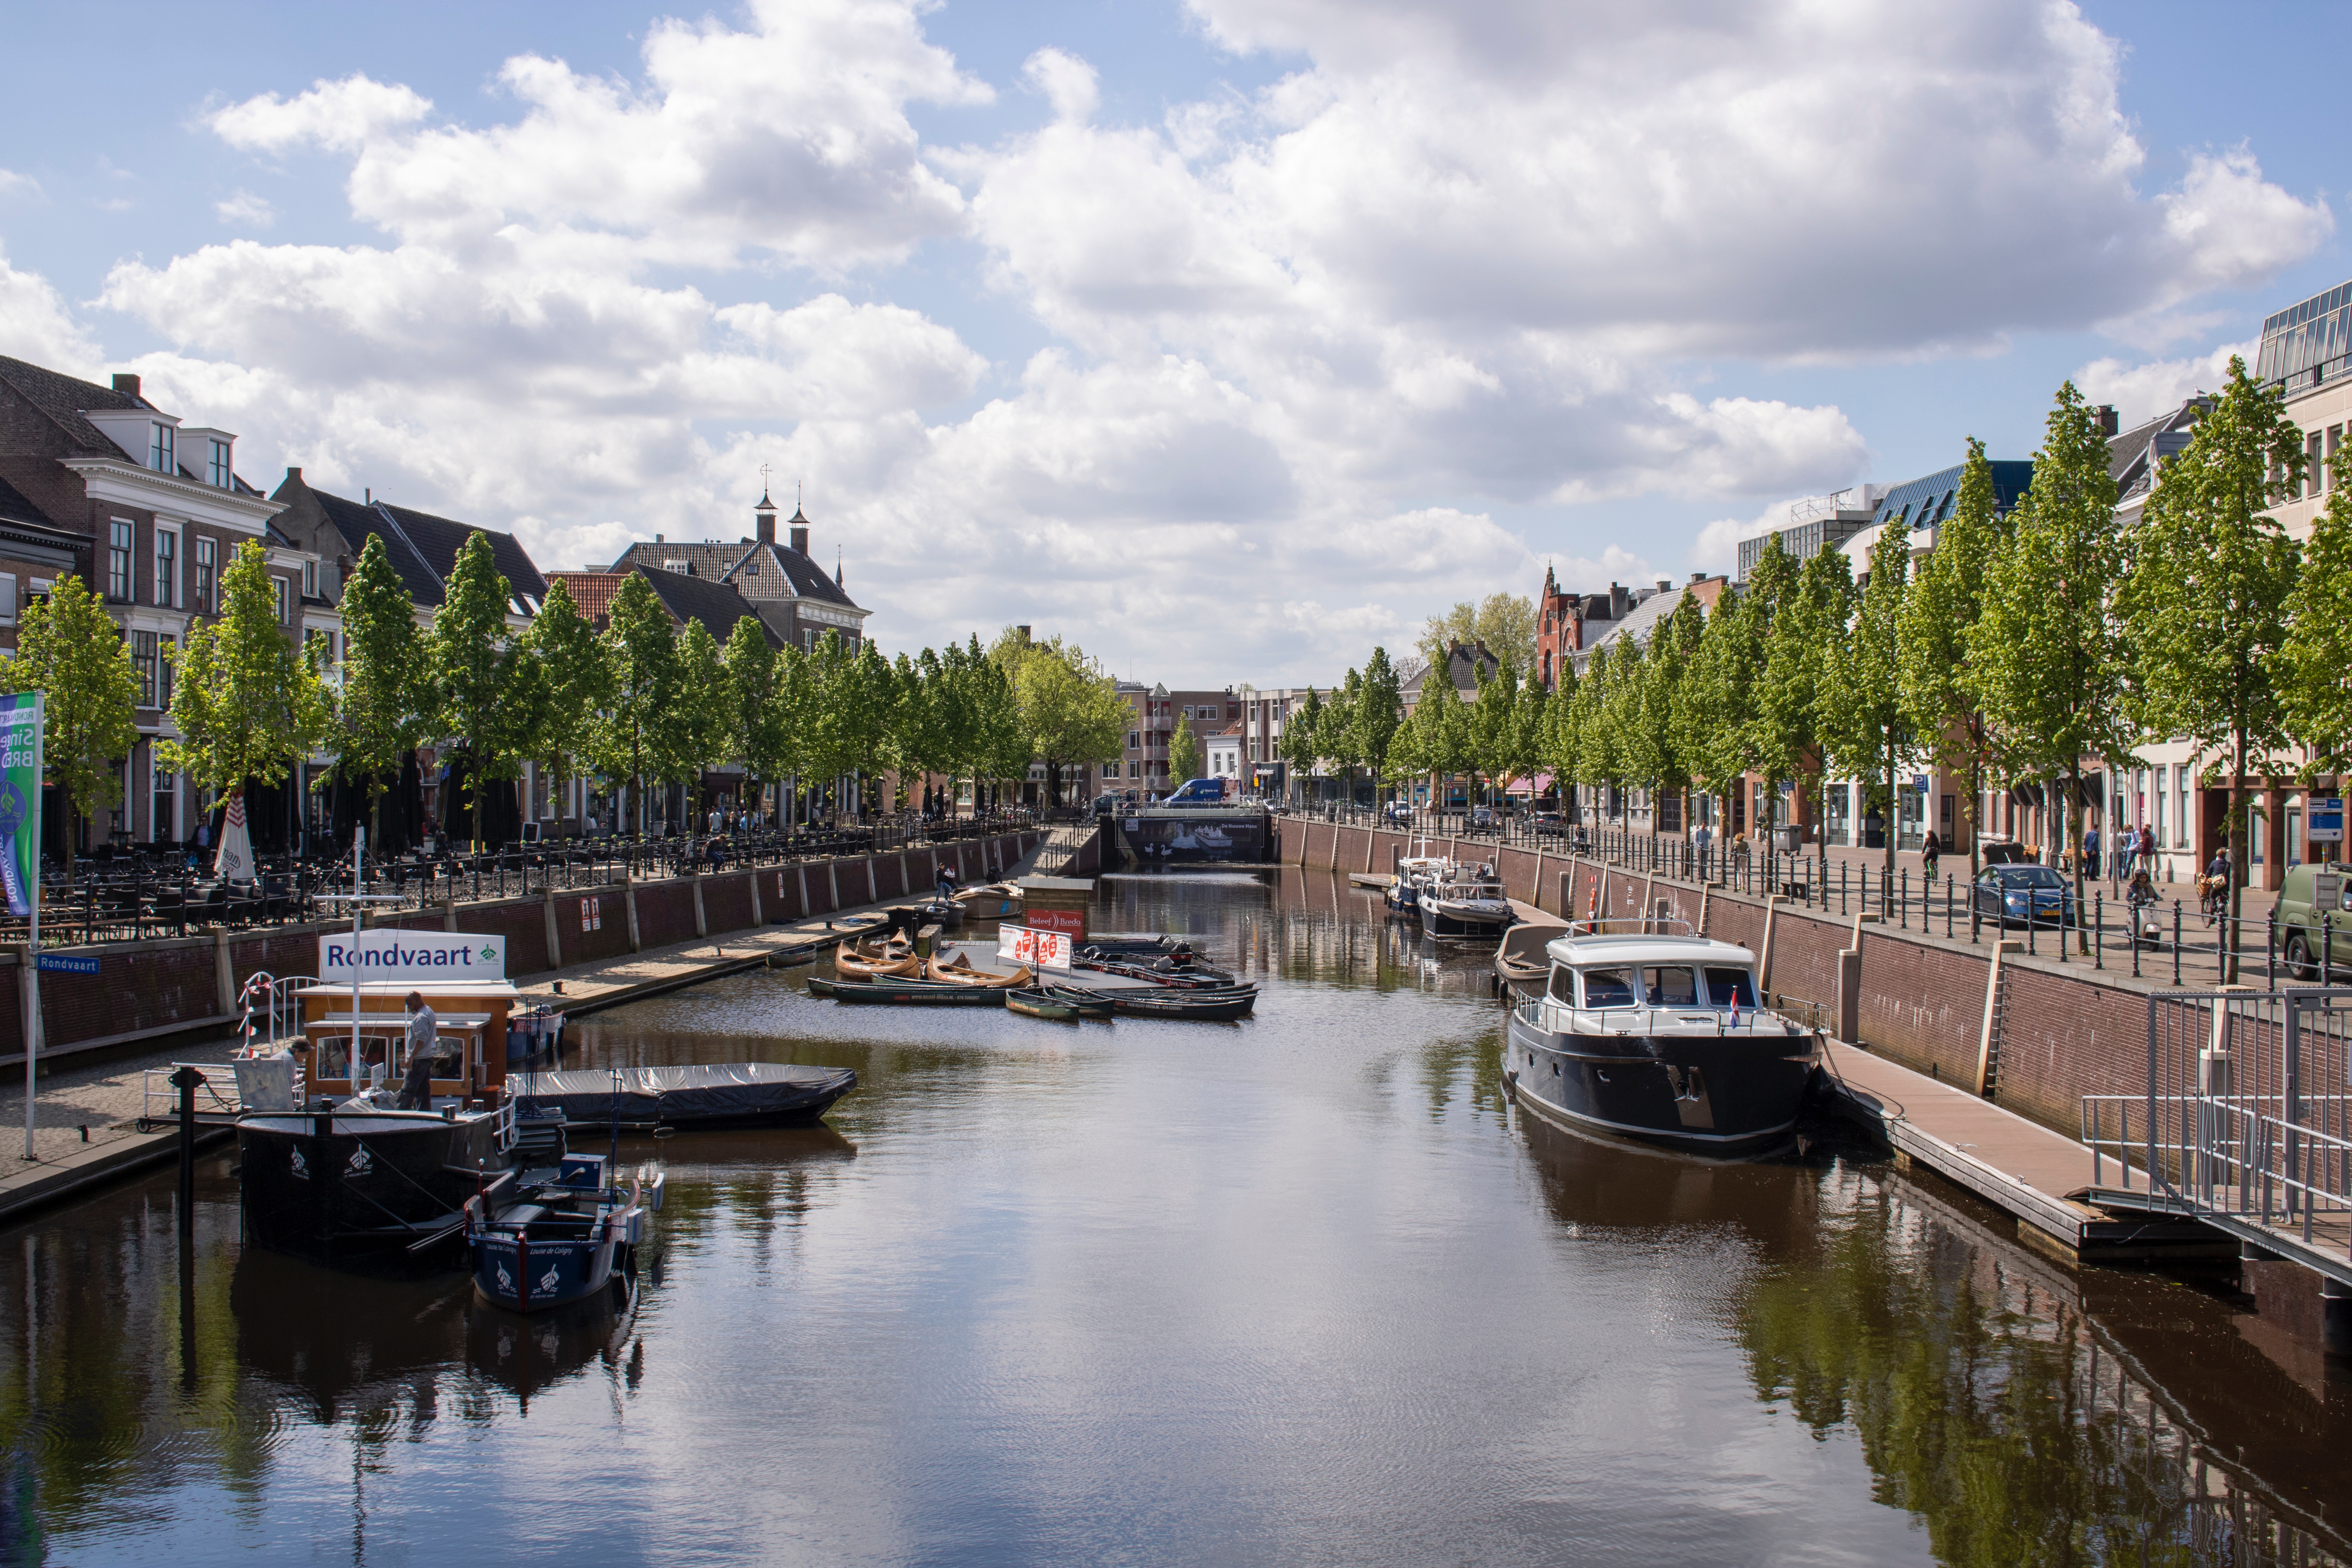
canal, body of water, waterway, water, channel, sky, town, river, reflection, daytime, watercourse, tree, architecture, city, urban area, cloud, bank, bridge, tourism, building, vehicle, plant, boat, vacation, nonbuilding structure, house, reflecting pool, mountain, mixed use